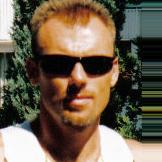
Age: 36